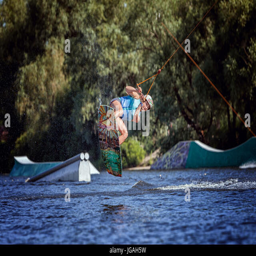
woman is an extreme sports , she trains herself surfing on the lake .